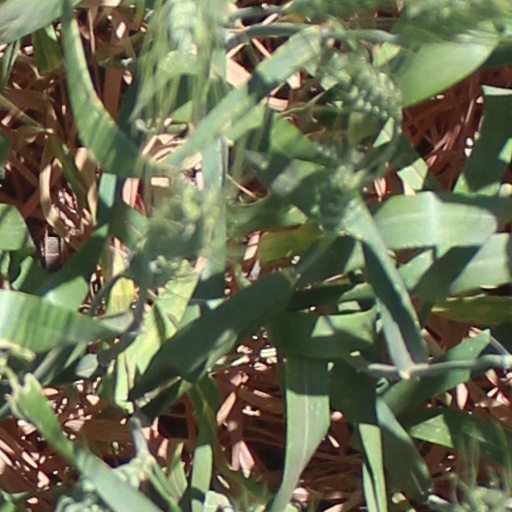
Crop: wheat